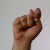
The image shows a hand gesture representing the letter 'T' in Indian Sign Language.